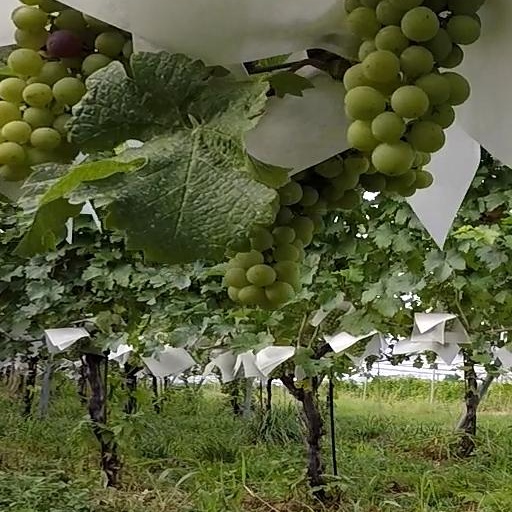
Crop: grape